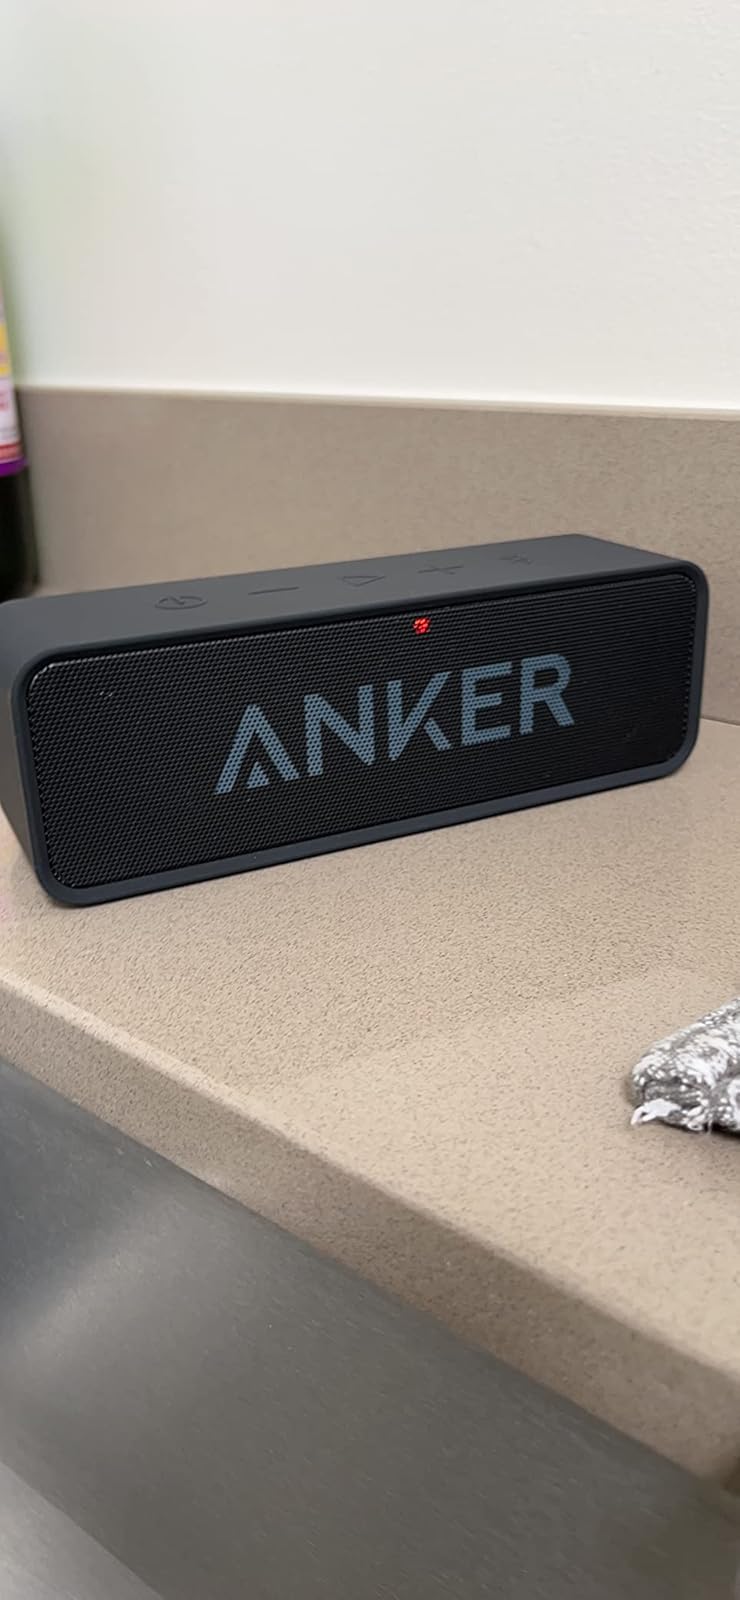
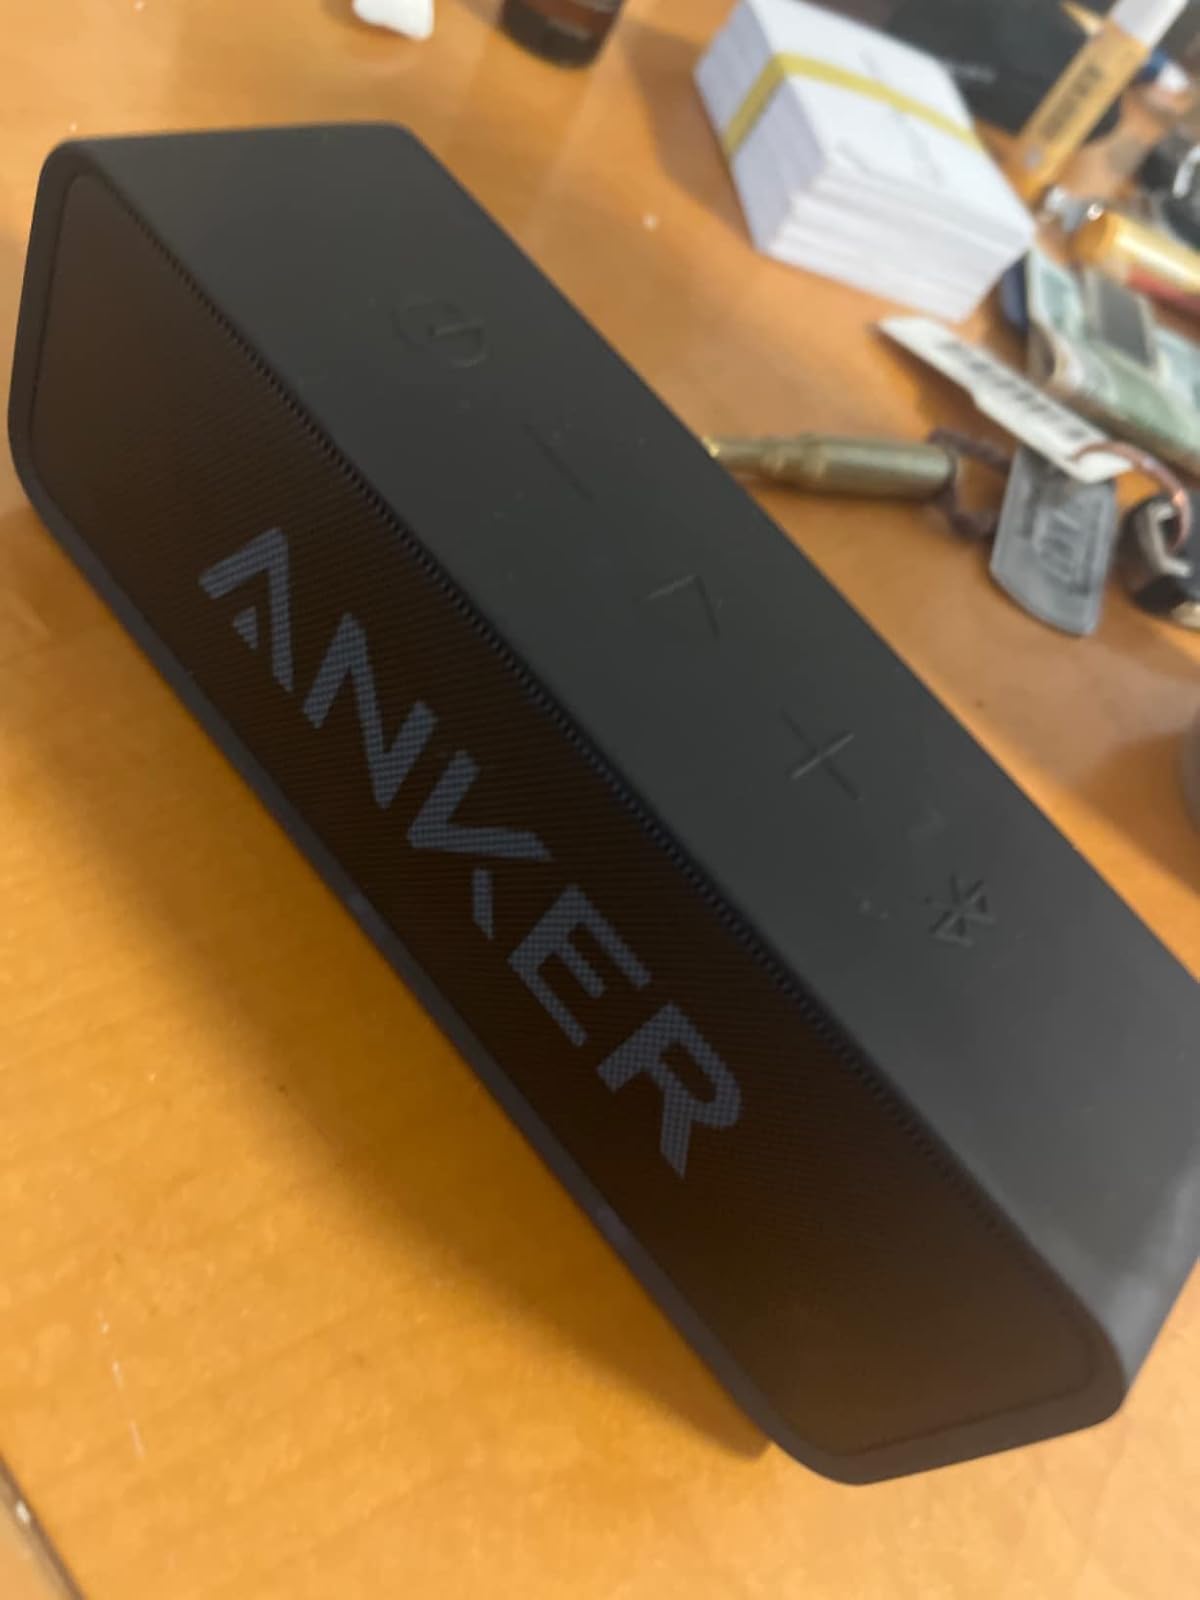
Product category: speaker
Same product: yes